Três Pontas

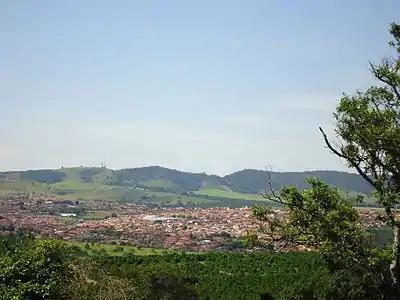
View of mountains near Três Pontas. The Hotel Farm Pedra Negra is among these mountains, being a tourist destination.

fertilizer industry, agricultural machinery, fabrics, plastic ware, precast products, metalwork, furniture, roasting, baking, graphics, stills and other miscellaneous.